Daimler Airway

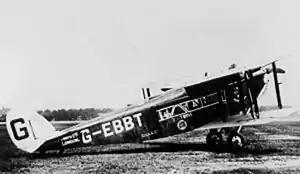
De Havilland DH.34 Daimler Airway livery red and white

In February 1921 those assets needed to form a new business to continue Air Express were purchased from the liquidator (Searle) and combined with Daimler Air Hire to form Daimler Airway LImited. When tenders were called by the Air Ministry for civil air services Searle and Woods Humphery persuaded the BSA-Daimler group to make a tender. It was accepted by the Air Ministry on 9 September 1921.